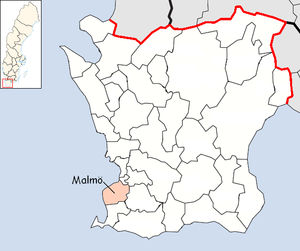
Malmö kommun
Malmø Kommune i Skåne län
Malmö kommun er en kommune i Skåne län i Sverige. Kommunen omfatter 156,46 km² og har 276.244 indbyggere.